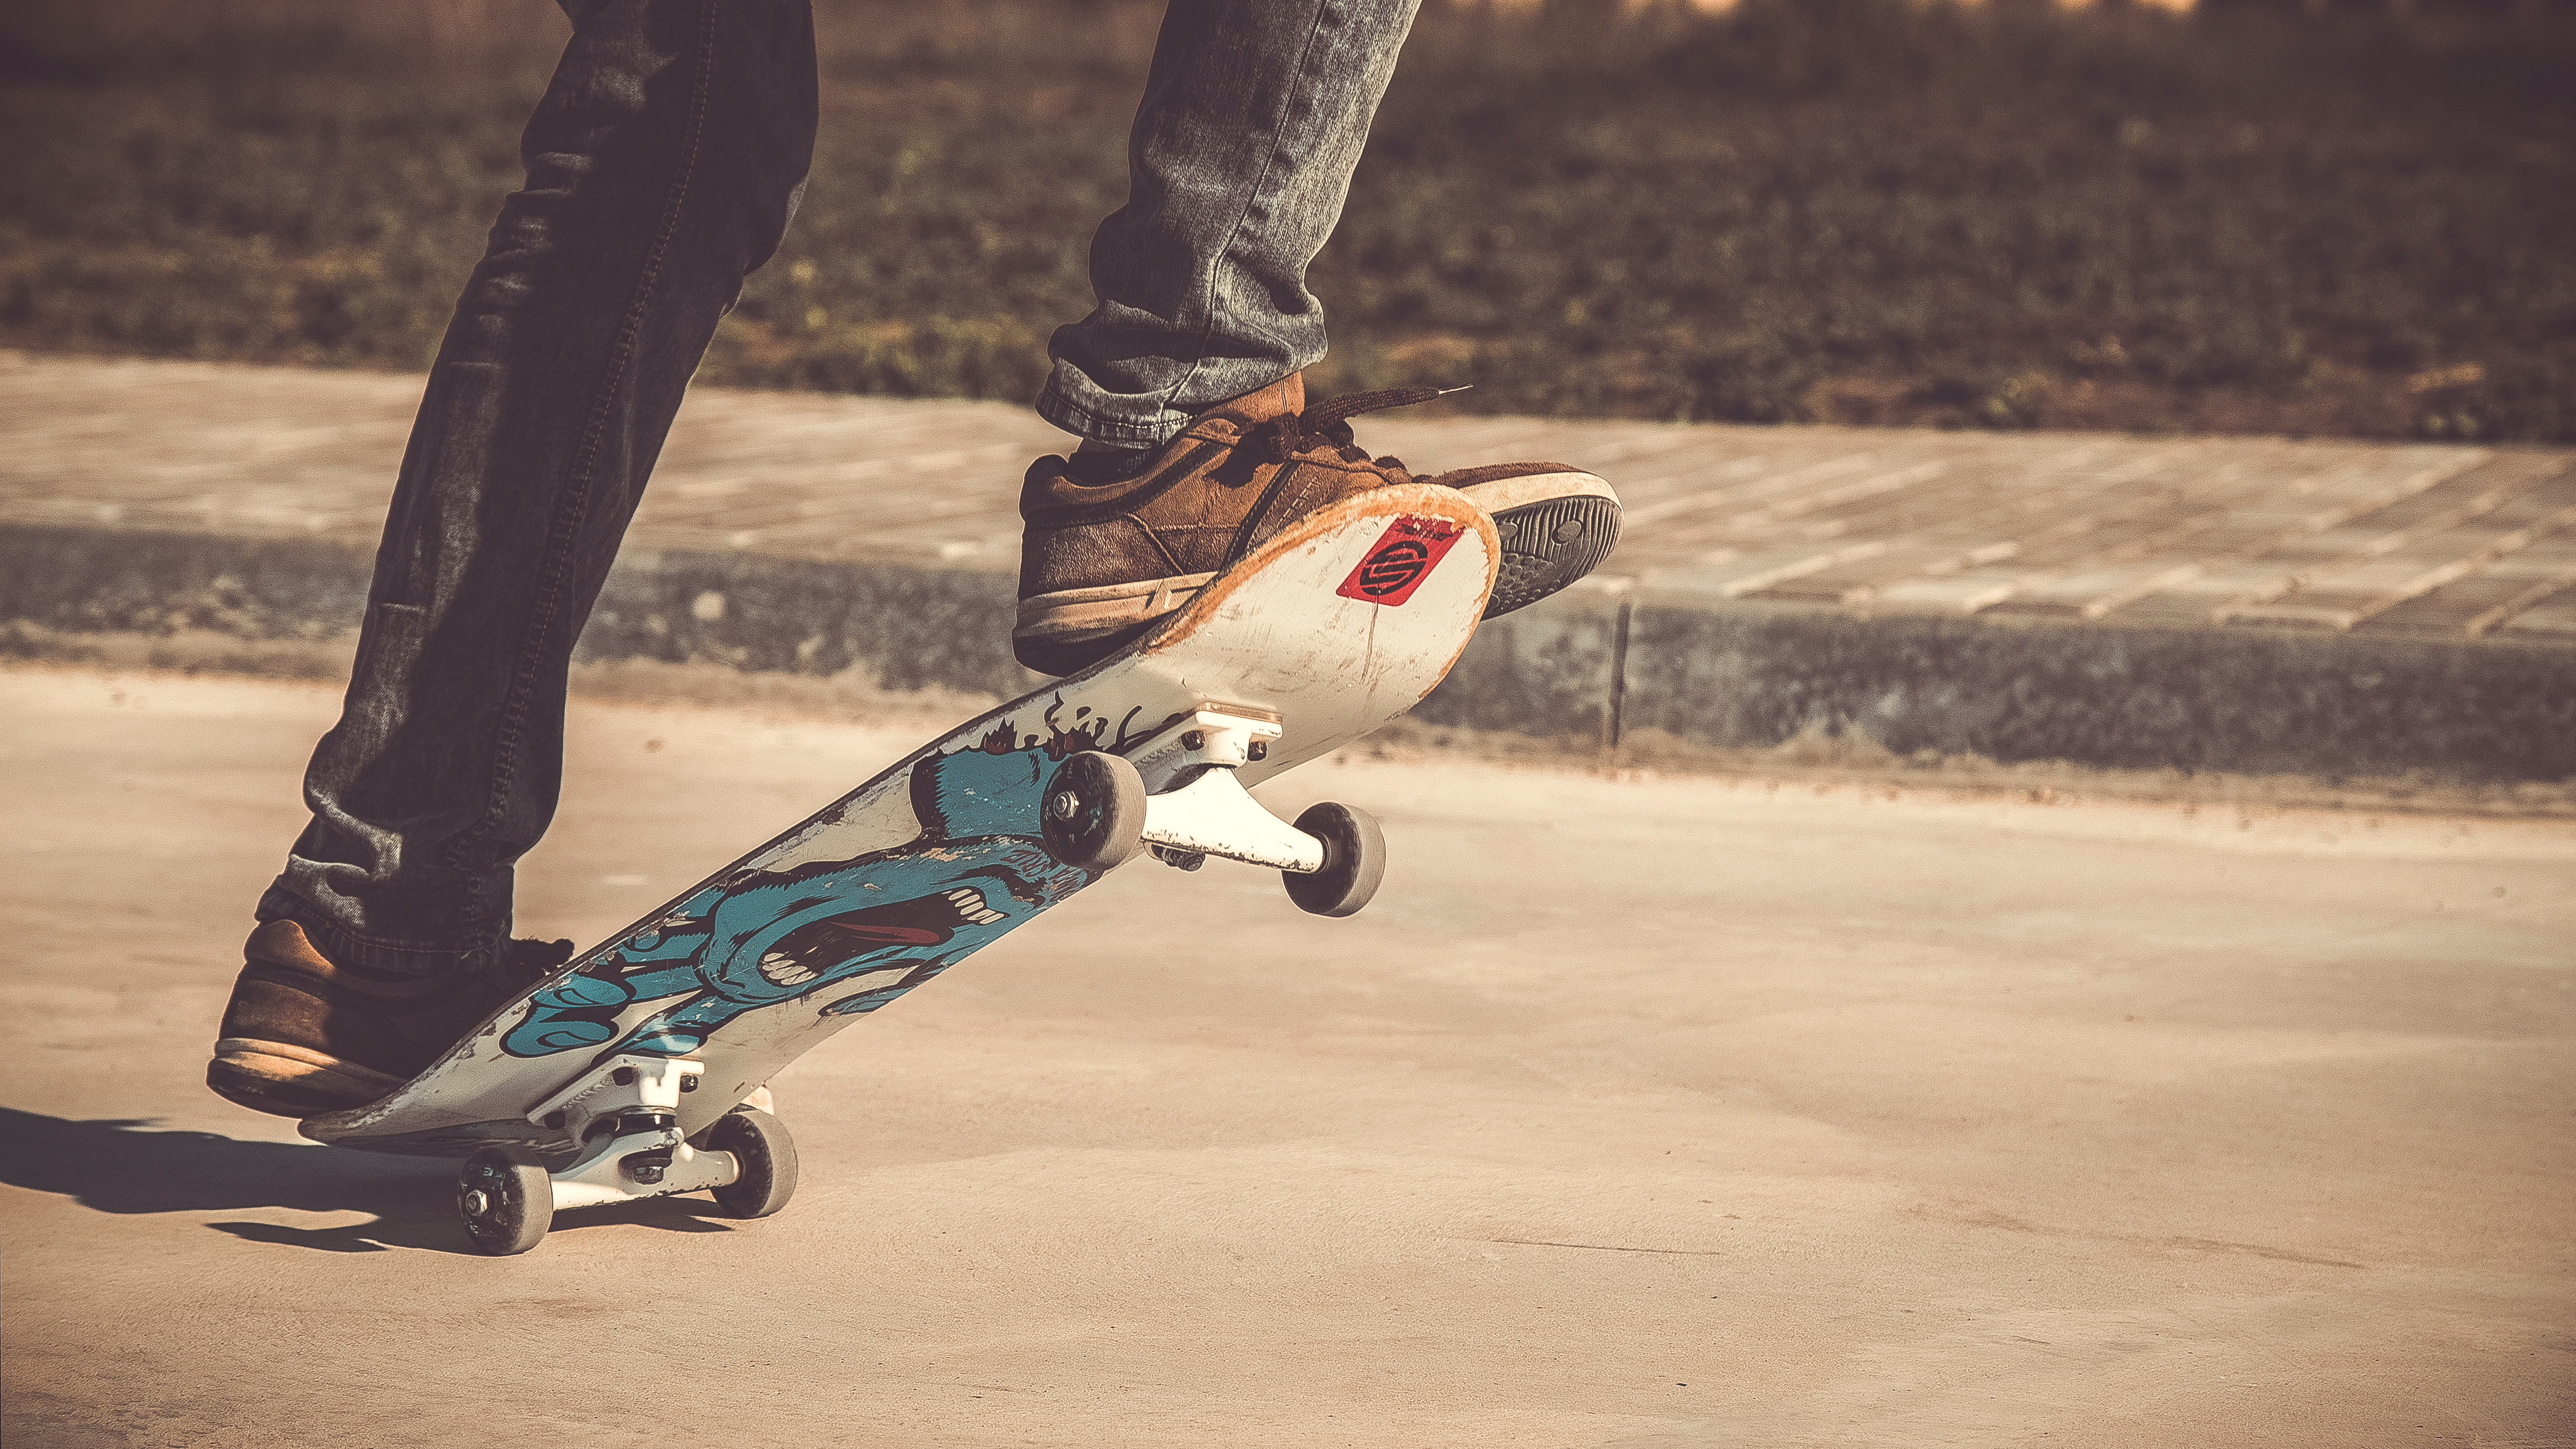
skateboard, skateboarding, extreme sport, sports equipment, longboard, footwear, atmosphere of earth, skateboarding equipment and supplies, boardsport, bicycle motocross, longboarding